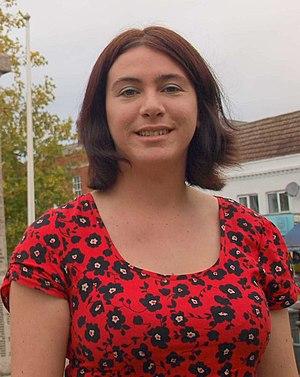
Alexandra Louise Mayer, née à High Wycombe le 2 juin 1981, est une femme politique anglaise. Membre du Parti travailliste, elle est députée européenne de 2016 à 2019.
Cet article présente la liste des 73 députés européens du Royaume-Uni élus lors des élections européennes de 2014 au Royaume-Uni.